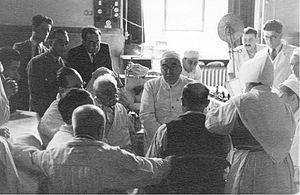
Lyon Léon Bérard et Auguste Lumière